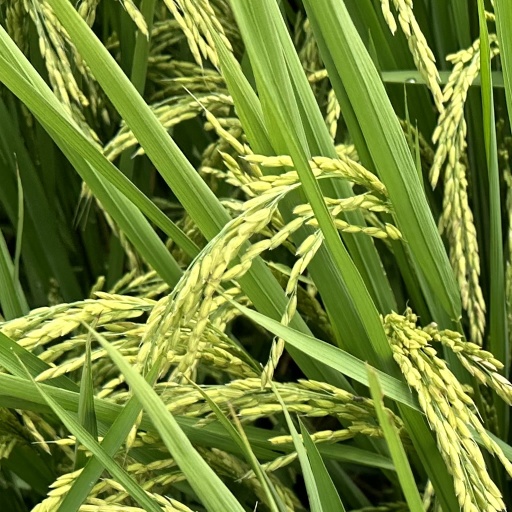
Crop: rice